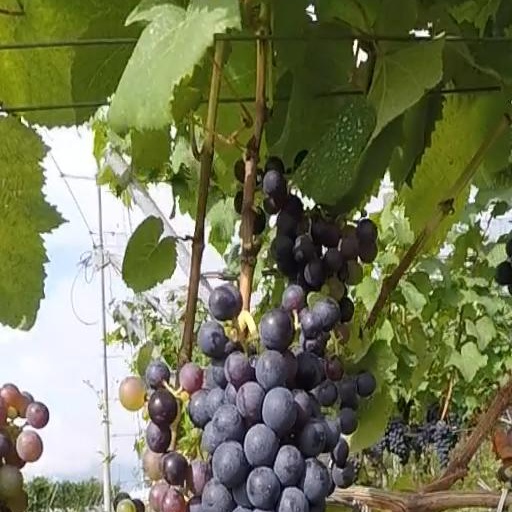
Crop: grape